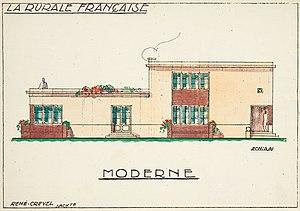
projet architecture
René Crevel est un décorateur, architecte et peintre français né le 23 février 1892 à Rouen et mort le 2 décembre 1971 à Villeneuve-Loubet.